Bramham Park

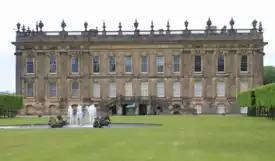
Chatsworth House, England's first truly Baroque house, was built between 1687 and 1707, almost exactly contemporary with Bramham. It was designed by William Talman. Colen Campbell's drawings of Bramham of 1717 show a remarkable similarity of style between the "corps de logis" of Bramham and Chatsworth.

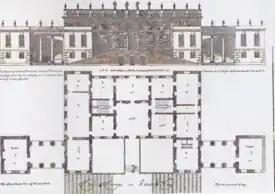
Bramham Park, drawn by Colen Campbell in 1717. The statuary decorating the roofscape was never executed. The carriage ramp is an unusual feature, leading to the piano nobile.

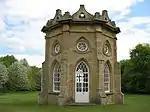
The Gothic Temple

Bramham is a product of a grand tour; its creator Robert Benson, later Lord Bingley, completed his formal education with a grand tour in 1697, and whilst in Italy he began to envisage his new mansion in the Palladian manner complemented in a landscaped park, in the fashion made popular by Le Nôtre in France in the late 17th century.